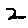
Label: 2